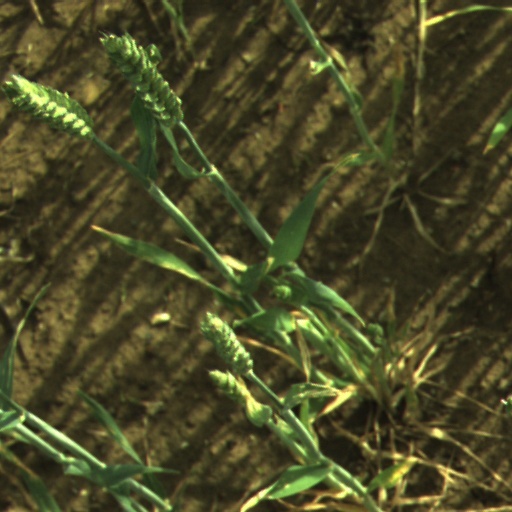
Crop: wheat